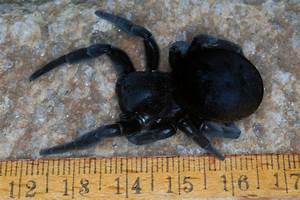
Label: ragno